Picton Castle

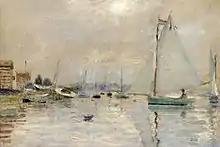
The "Picton Renoir"

The estate remained with the Philipps family until the death of Lord Milford in 1823, when it was inherited by his cousin Richard Grant, who assumed the surname Philipps and was created a Baronet in 1828 and Baron Milford in 1847. His heir was his half-brother, the Reverend James Henry Alexander Philipps (formerly Gwyther), who assumed by royal licence the surname and arms of Philipps. On his death the estate passed to his son-in-law, Charles Edward Gregg Philipps, who was created a Baronet, of Picton, in 1887 (see Philipps baronets) then to Sir Richard Foley Foley-Philipps, cousin of Sir John Erasmus, and grandson of Charles Edward Gregg Philipps.